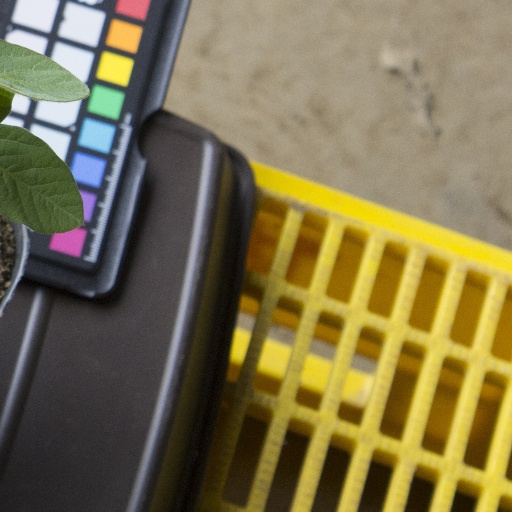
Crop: soybean